Nick Hundley

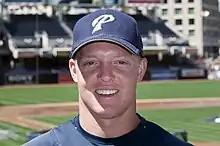
Hundley in 2009.

Hundley began 2006 with the Class-A Fort Wayne Wizards, and was promoted in July to the High-A Lake Elsinore Storm. He was Player of the Week June 18, 2006. He played all of 2007 with the Double-A San Antonio Missions, batting .247/.324/.475 with 20 home runs (tied with Chase Headley for 4th in the Texas League) and 72 RBIs (tied with Colby Rasmus for 9th). He was named a Texas League post-season All Star.